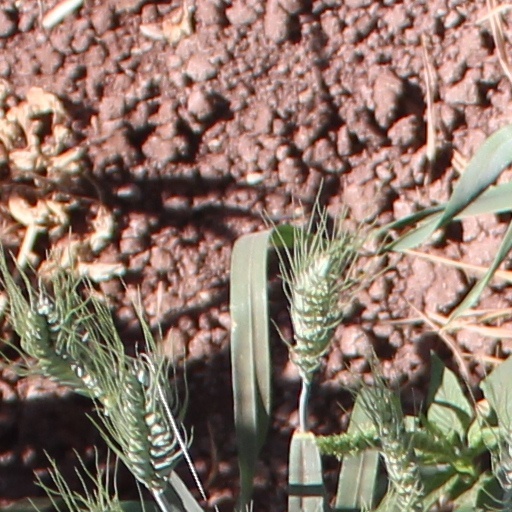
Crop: wheat